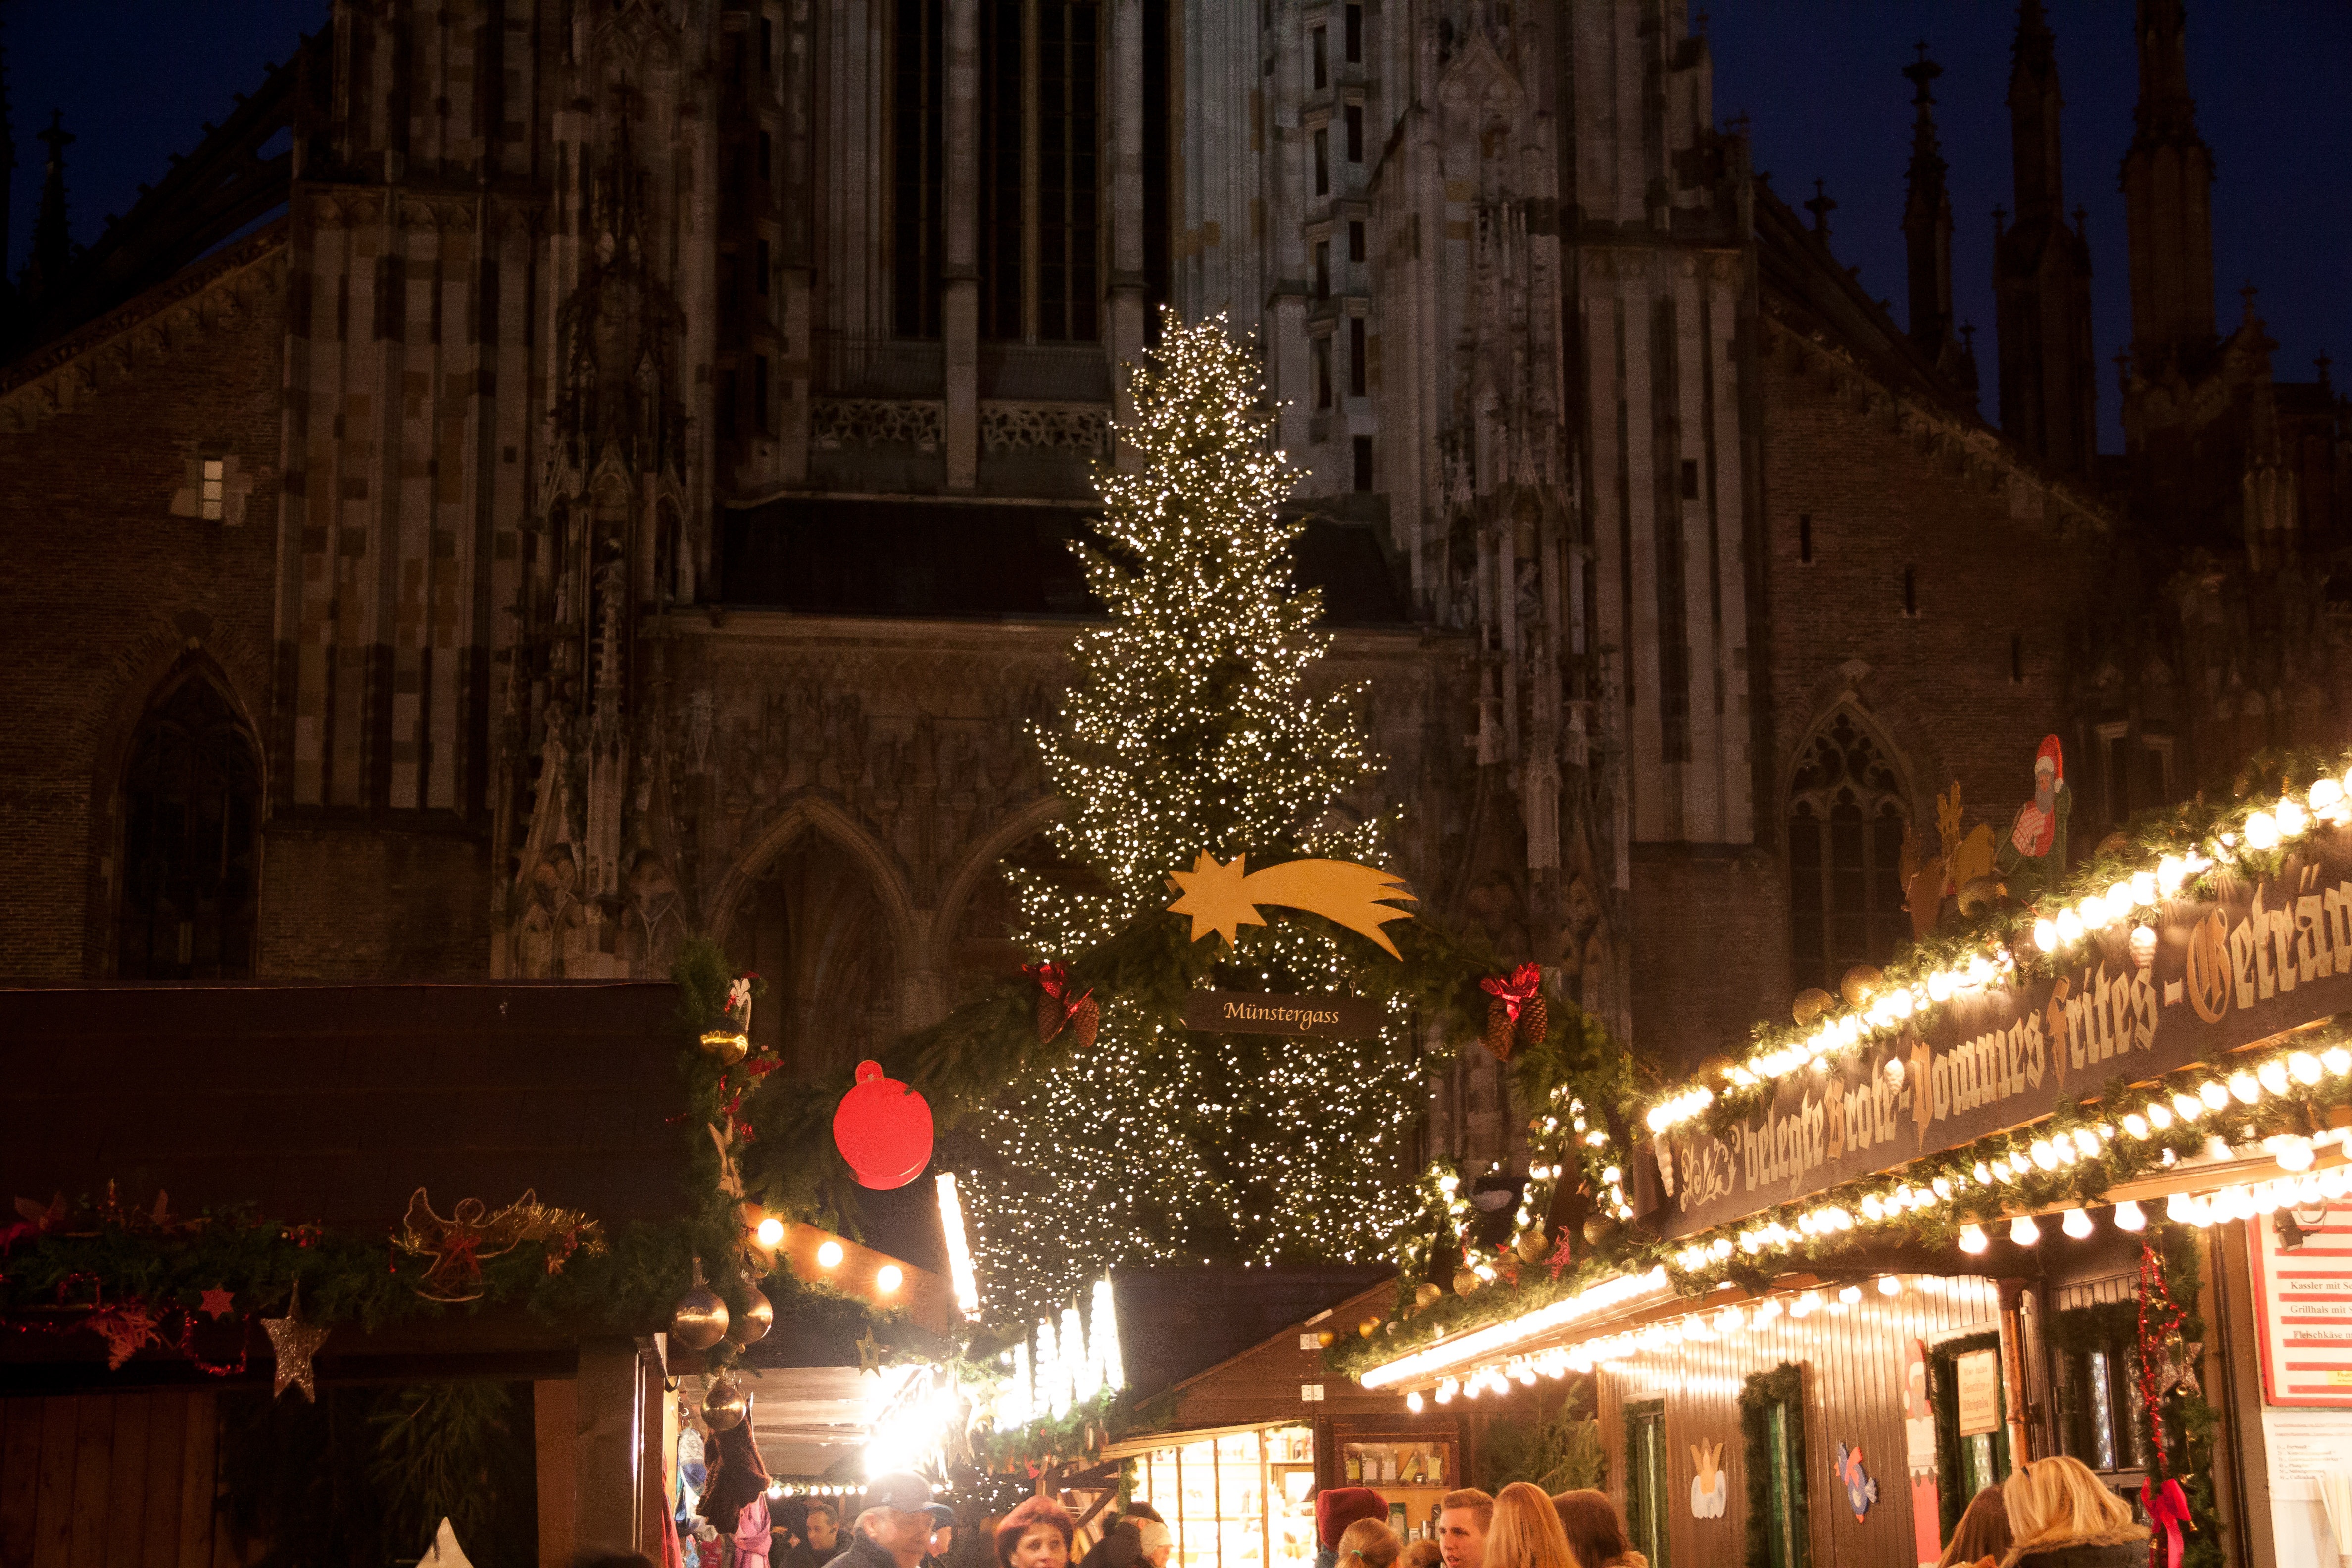
light, night, town, downtown, evening, market, church, christmas, fir, lighting, christmas tree, gothic, illuminated, advent, christmas decoration, christmas time, lights, stand, postcard, sale, christmas market, seem, ulm, christmas decorations, christmas card, sales stand, lichterkette, christmas lights, bude